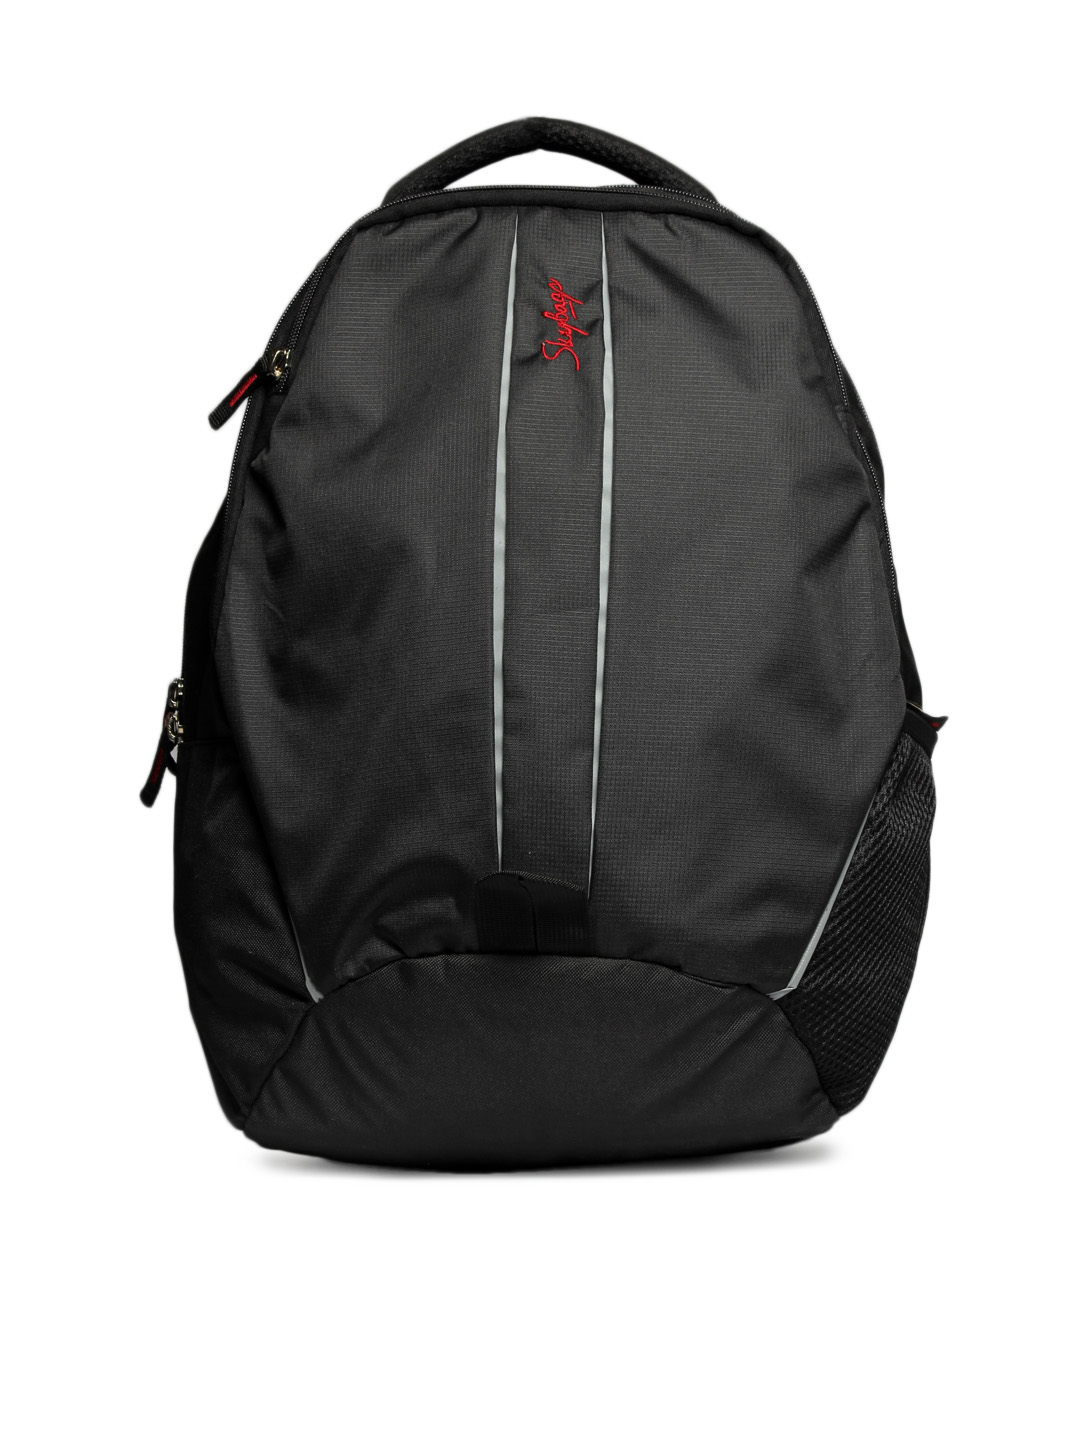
Skybags Unisex Black Backpack
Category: Accessories / Bags / Backpacks
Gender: Unisex
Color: Black
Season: Summer 2012
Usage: Casual